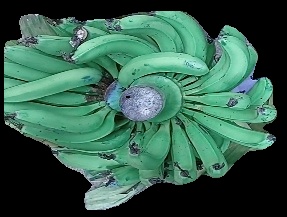
Variety: pachbale
Grade: grade3